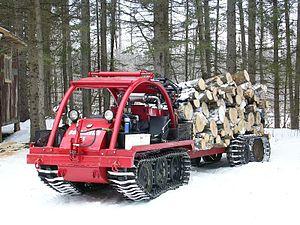
Le Muskeg, dont le nom désigne un type de tourbière en langue algonquine, fut donné par la suite à un véhicule tout-terrain à chenilles munis d'une remorque à double essieux à chenilles, développé par la compagnie Bombardier au début des années 1950. Il est spécialement conçu pour le travail en forêt - transport de matériel, de personnel et surtout d'arbres abattus débités en section courtes. Grande réussite dans ce domaine, il se démarque par la faible pression au sol des chenilles malgré un poids important qui peux lui donner également accès aux terrains marécageux.
Une autoneige est un véhicule qui a une cabine pouvant transporter plusieurs personnes dans des régions recouvertes de neige ou de glace sans nécessiter de route. Elles servent par exemple au transport d'équipes de travail sur des chantiers isolés, au travail sur les pentes de ski ou au transport de matériel. Elles sont en général mues par des chenilles mais parfois par des pneus. Elles ne doivent pas être confondues avec les motoneiges.